Portrayal of female bodies in Chinese contemporary art

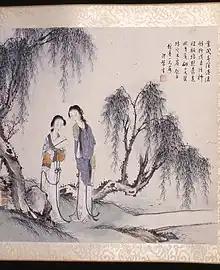

Traditionally, female bodies were only valued as carriers for the family bloodline. In traditional paintings, nude women were a taboo for the artists. As a result, the portrayal of women's bodies was formulaic, always with slim figures, usually leaning on another object or have a slightly bent posture to further emphasize their delicate bodies.